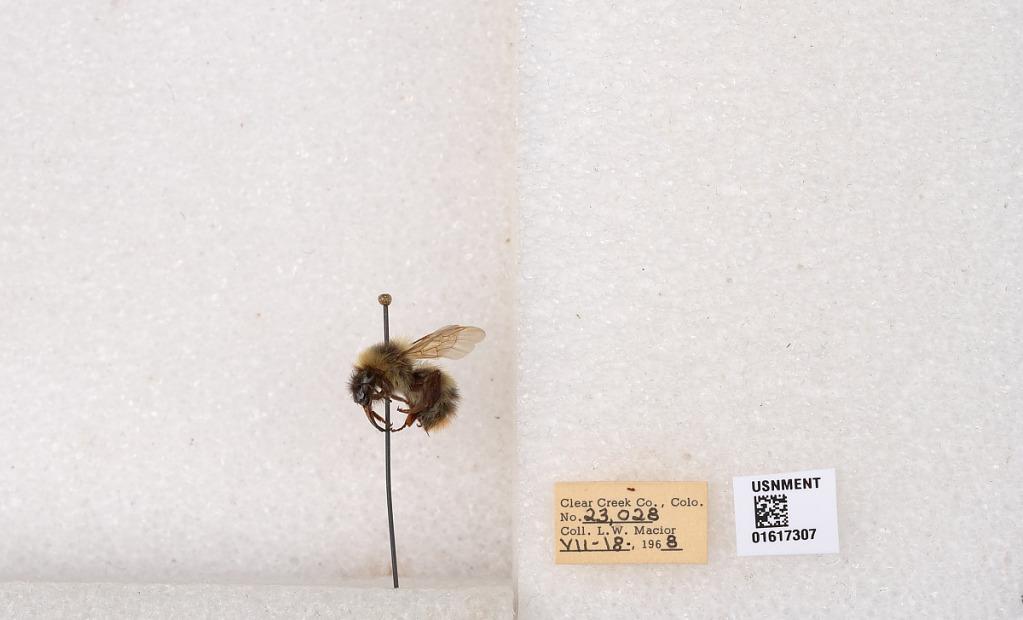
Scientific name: Bombus kirbyellus
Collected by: L. Macior
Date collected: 1968-7-18
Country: United States
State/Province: Colorado
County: Clear Creek
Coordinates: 39.6891, -105.644